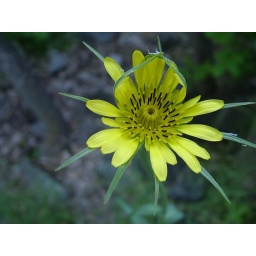
yellow flower in the shade